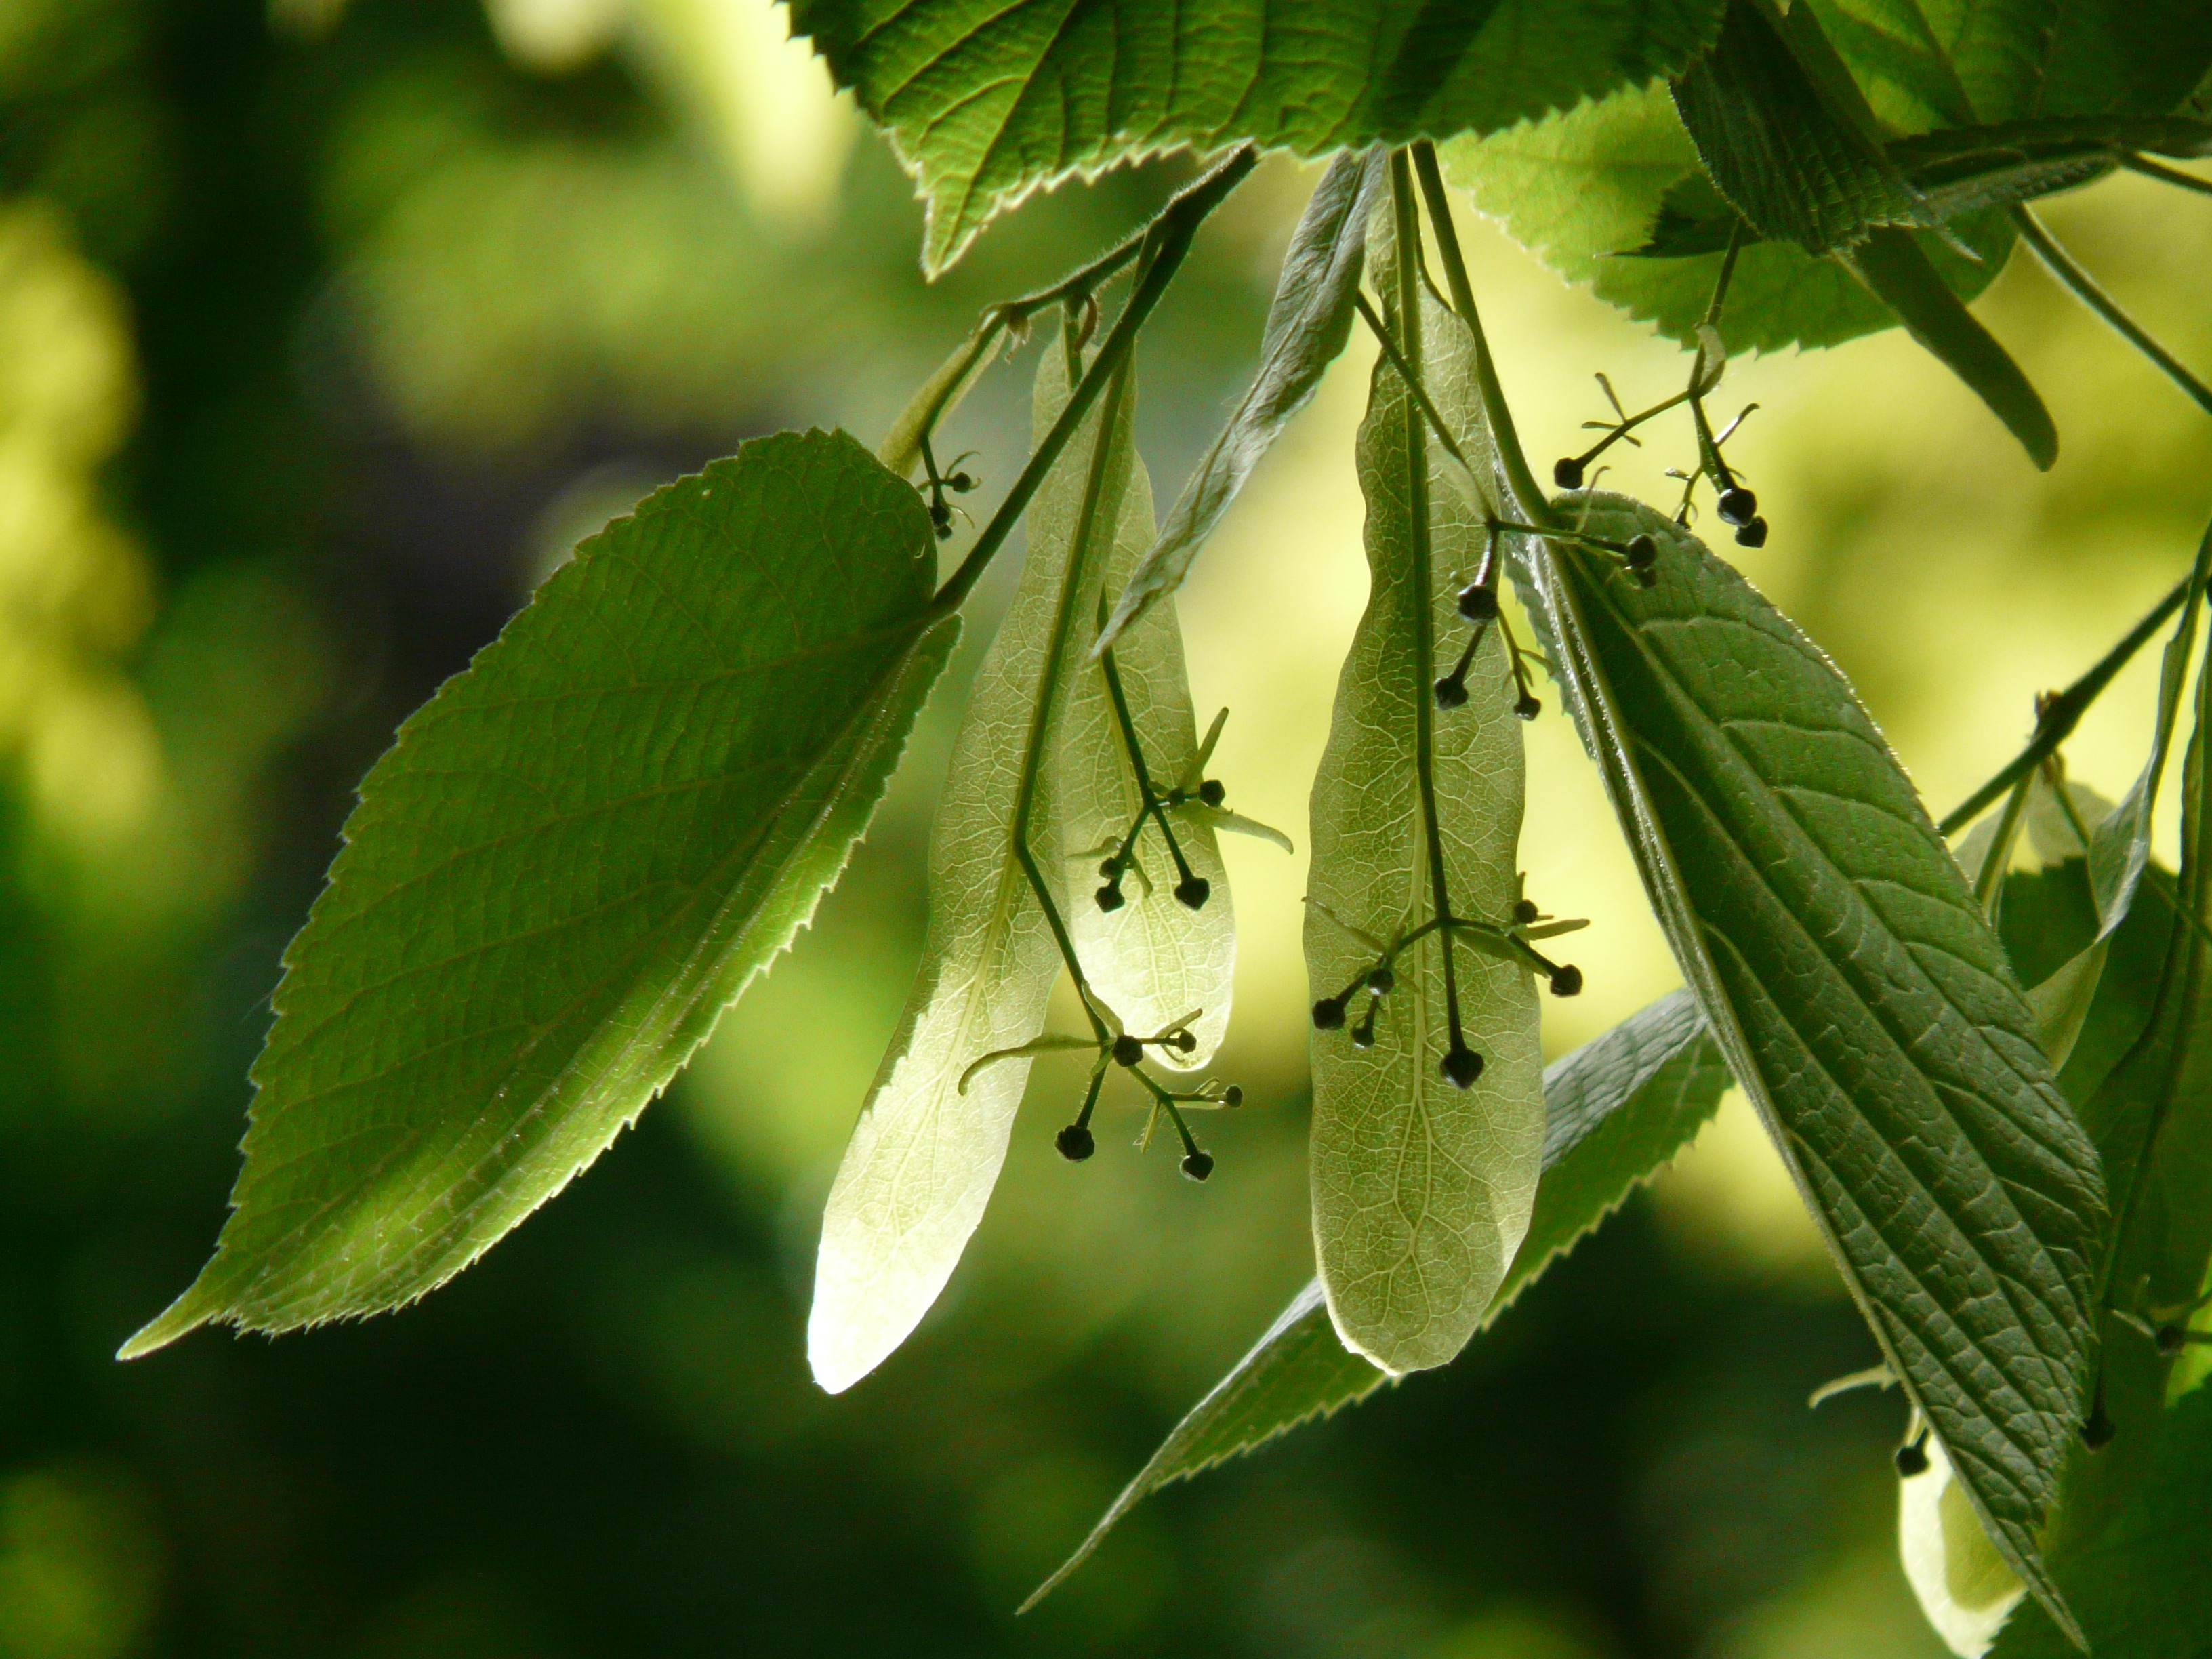
tree, nature, branch, plant, fruit, sunlight, leaf, flower, food, green, produce, botany, flora, shrub, deciduous, linde, macro photography, infructescence, flowering plant, lime blossom, tilia, tilia cordata, woody plant, land plant, winter linde, stone linde